Monticello Association

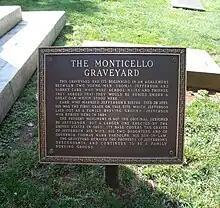
Monticello Graveyard plaque about origins and care of the graveyard

The Monticello Association is a non-profit organization founded in 1913 to care for, preserve, and continue the use of the family graveyard at Monticello, the primary plantation of Thomas Jefferson, the third President of the United States. The organization's members are lineal descendants of Thomas Jefferson and his wife Martha Wayles Skelton Jefferson. The site is located just outside Charlottesville, Virginia. Thomas Jefferson was the designer, builder, owner, and, with his family, a first resident of Monticello.